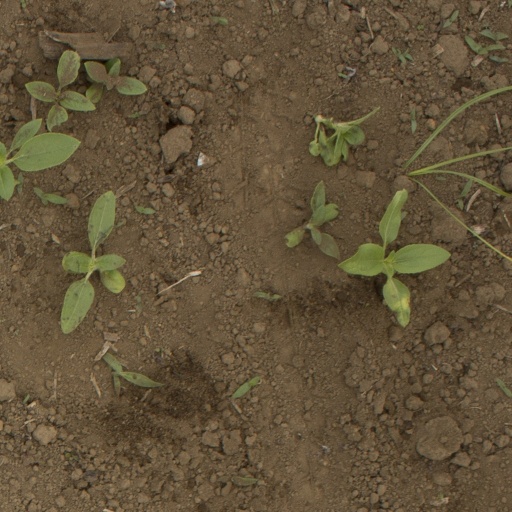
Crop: Jerusalem artichoke